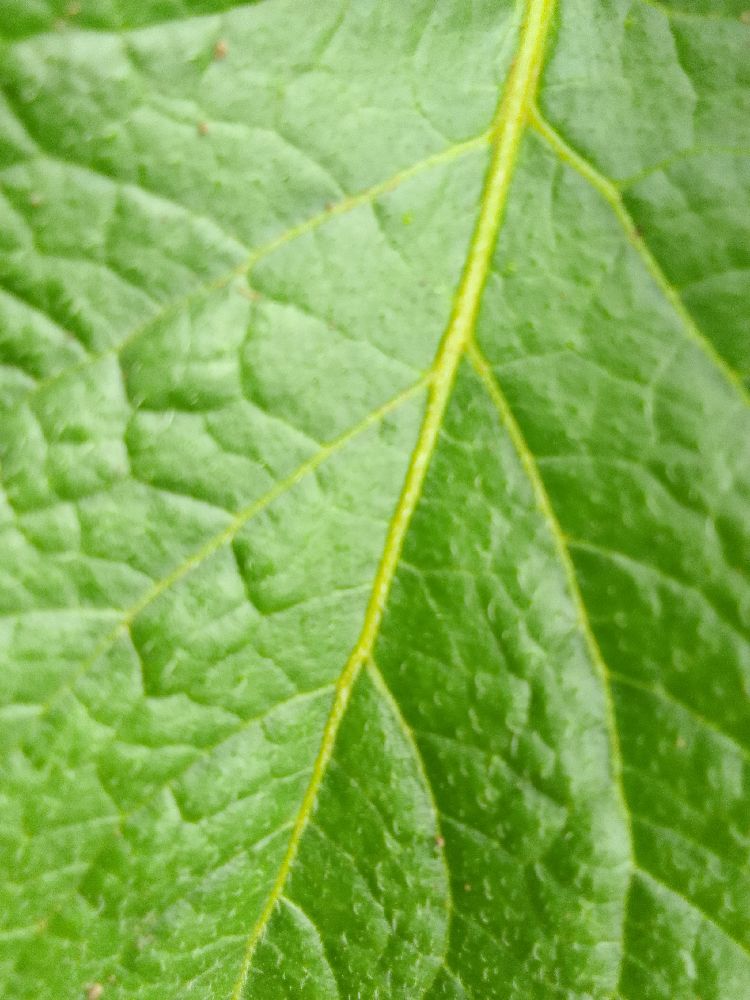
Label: Healthy